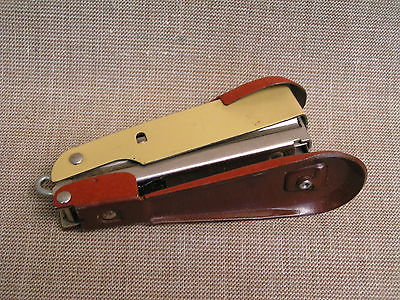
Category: stapler